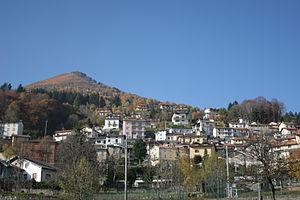
Pigra est une commune italienne de la province de Côme dans la région Lombardie en Italie.